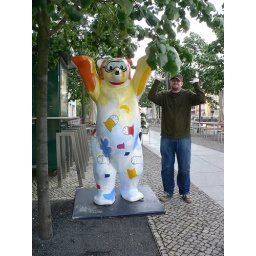
These bears were all over the city, like the cows of buffalo you see here once in a while.